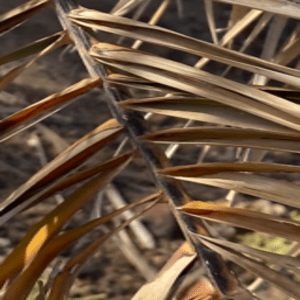
Label: Potassium Deficiency